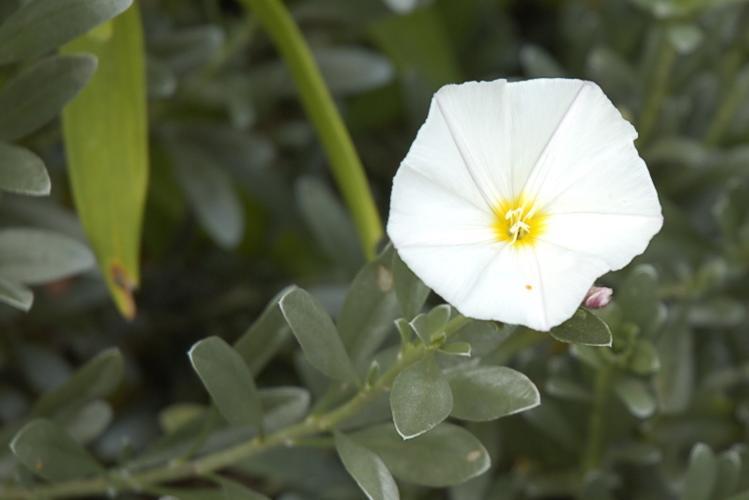
Label: silverbush